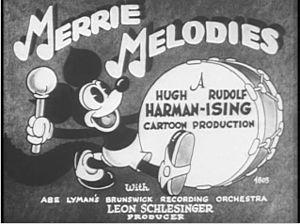
Foxy est un personnage de dessin animé présenté dans trois courts métrages d'animation en 1931, dans la série Merrie Melodies distribué par Warner Bros. C'est un renard noir anthropomorphe. Il est la création de l'animateur Rudolf Ising, qui avait travaillé pour Walt Disney dans les années 1920
Lady, Play Your Mandolin! est un film américain d'animation réalisé par Rudolf Ising, sorti en 1931